Yaga Gathering

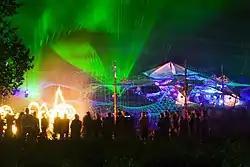
Yaga Gathering 2013

Yaga Gathering is a transformational festival hosted in a clearing in Ežeraitis Forest, at the edge of Spengla Lake in the Varėna District of southern Lithuania. The festival has no corporate sponsors, and is financed by ticket sales. The site of the festival is about south of Vilnius, the capital of Lithuania.